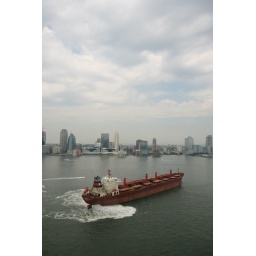
boat turning around on Hudson river